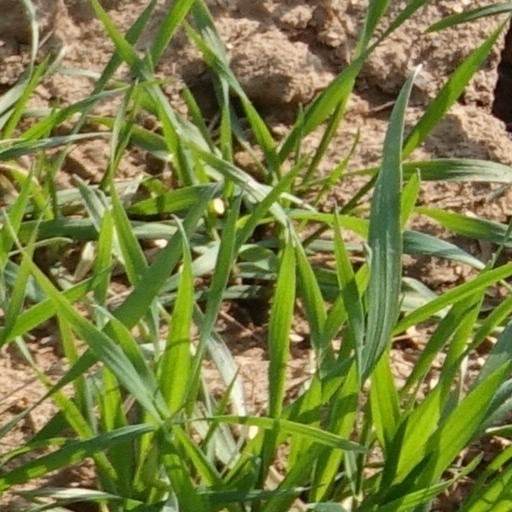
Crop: wheat